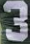
Number: 3